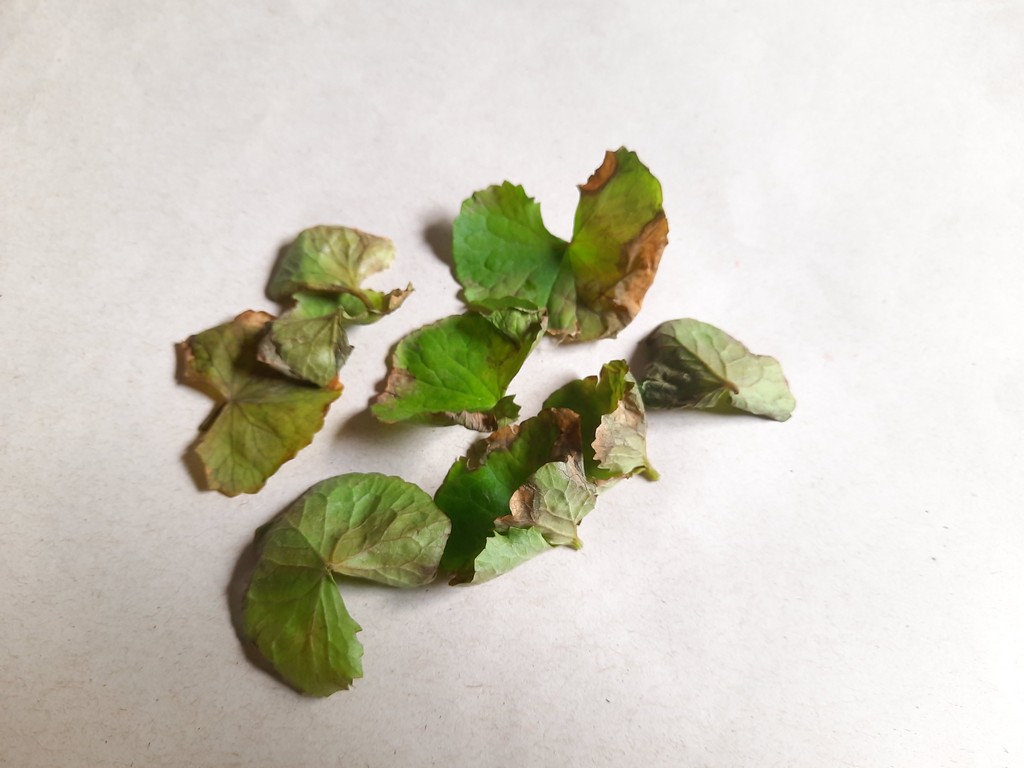
Label: Unhealthy